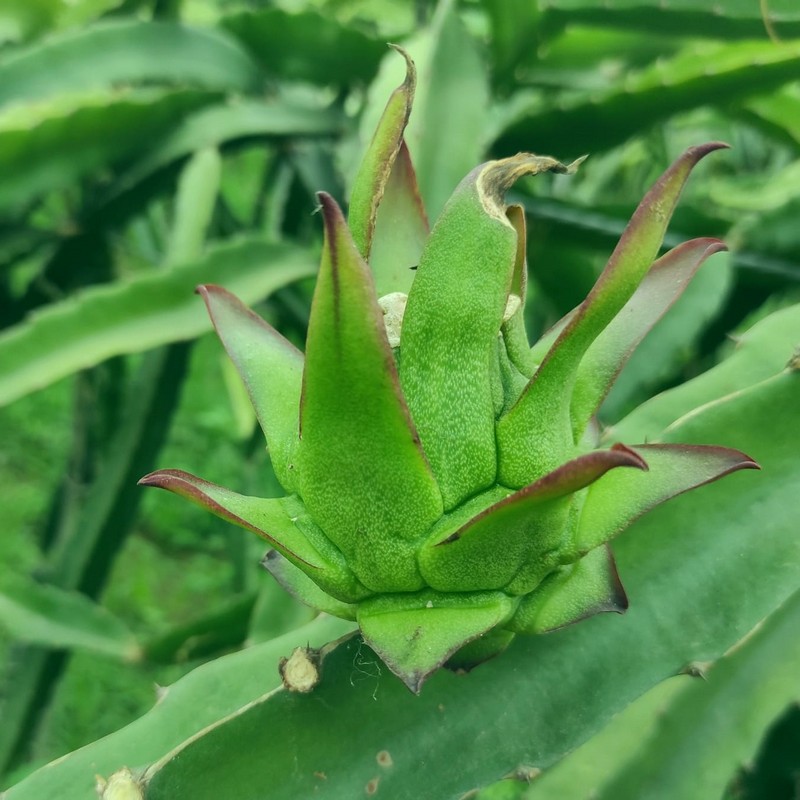
Label: Immature Dragon Fruit